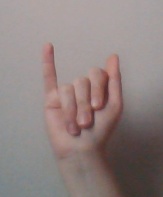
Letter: meem